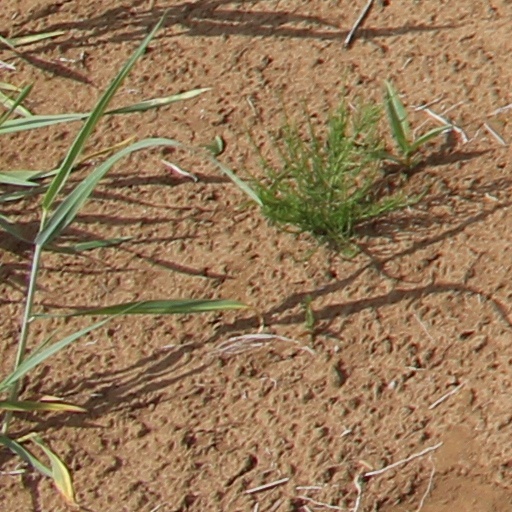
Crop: wheat